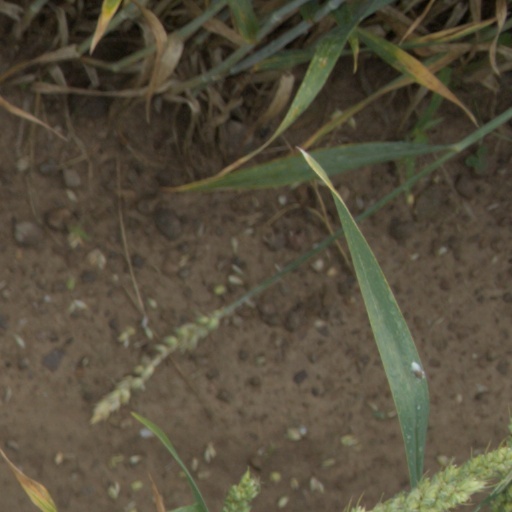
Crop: wheat